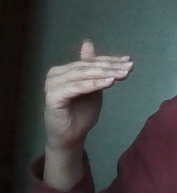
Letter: khaa